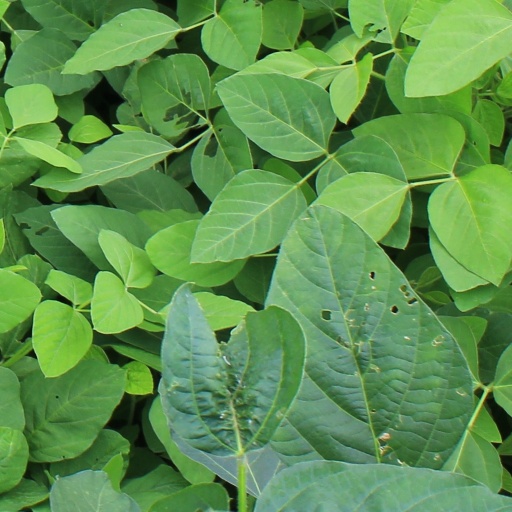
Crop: soybean